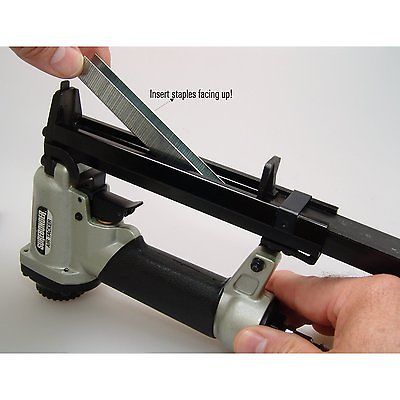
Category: stapler